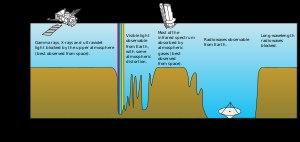
Le spectre électromagnétique est le classement des rayonnements électromagnétiques par fréquence, longueur d'onde dans le vide ou énergie photonique.